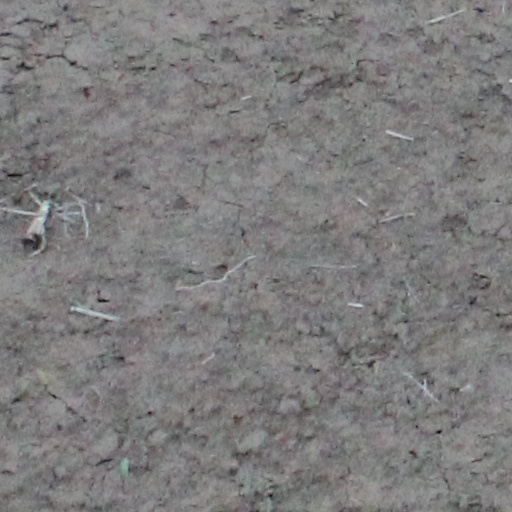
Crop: wheat